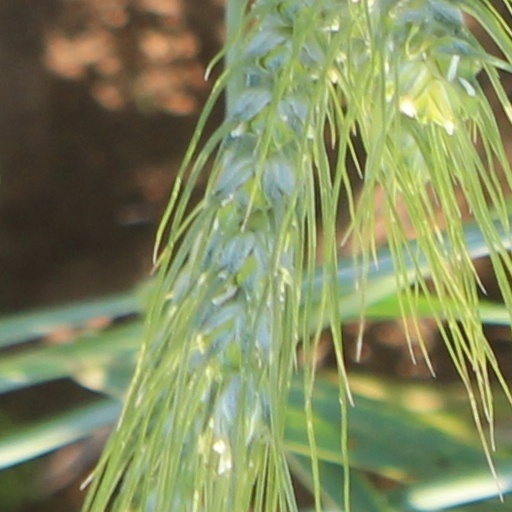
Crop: wheat